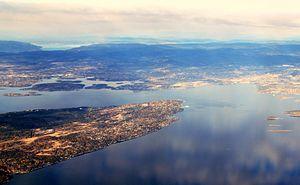
Nesoddtangen est une ville de Norvège, située à 7 km au sud-ouest d'Oslo.